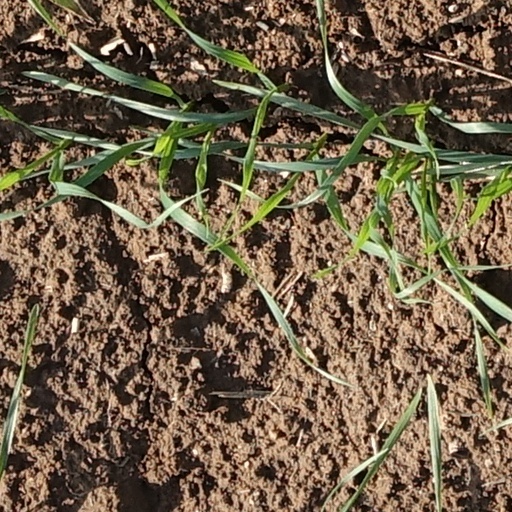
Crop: wheat